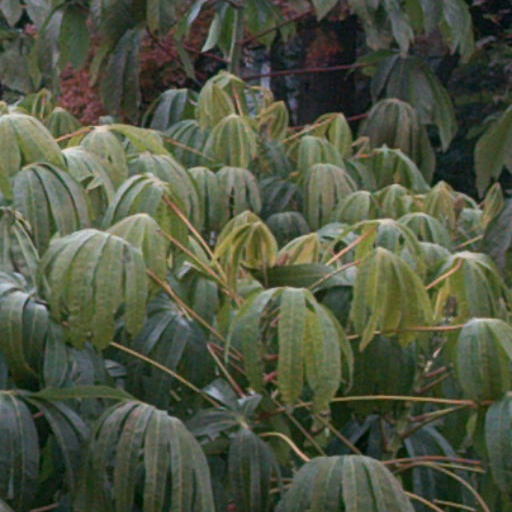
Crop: cassava